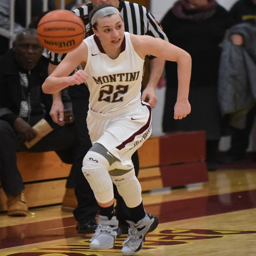
images from the girls basketball game in a city .